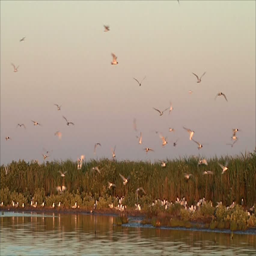
birds fly over the nests at dusk